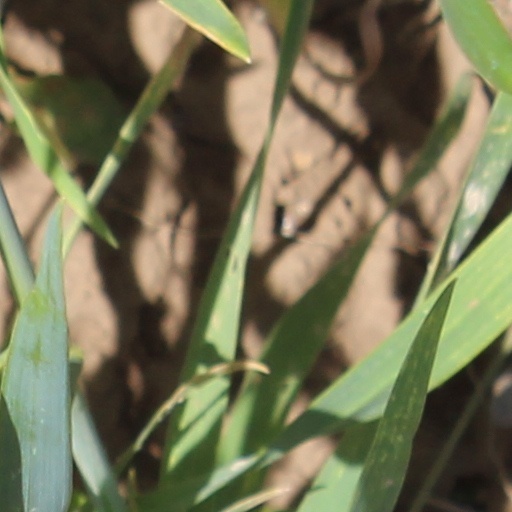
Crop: wheat